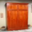
Label: wardrobe